History of Carmona, Spain

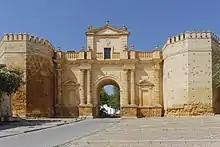
Puerta de Córdoba

The Seville gate and its bastion were built by the Carthaginians before the Second Punic War, probably dating from 220 to 230 BC. The Romans later made several modifications, focusing on reconstruction of the gate which allowed access to the walled town, and the sally port, located slightly north of the stronghold. They also made several changes to the bastion itself, which, like the gate, still exists. The Seville gate consists of two vaulted spaces framed by two arches above a courtyard forming an "intervallum" (a clearing between the walls and the city), while the sally port is made up of two arches that frame a space covered with a barrel vault. Both works date from the first half of the 1st century BC. In the bastion of the stronghold, major Roman additions included the construction of a curtain wall, or facing, called a "cortina", which augmented the structure's height, and a temple built in the second half of the 1st century BC of which the only remains are the podium on which it stood.